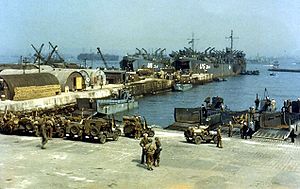
D-dag / De Allieredes slagplan / Invasionsflåden
Landgangsfartøjer lastes i en engelsk havn, juni 1944
D-dag var d. 6. juni 1944, hvor de Allierede gik i land i Normandiet i Nordvestfrankrig under 2. verdenskrig. Landgangen Operation Neptune var indledningen på den større operation Operation Overlord, der havde som mål at befri Europa fra den tyske besættelse. Operation Overlord begyndte på D-dagen og sluttede d. 19. august 1944, da de Vestallierede krydsede Seinen. Over 70 år senere er invasionen af Normandiet stadig den største amfibieoperation i historien og involverede mere end tre millioner soldater, der krydsede den Engelske Kanal til Normandiet.